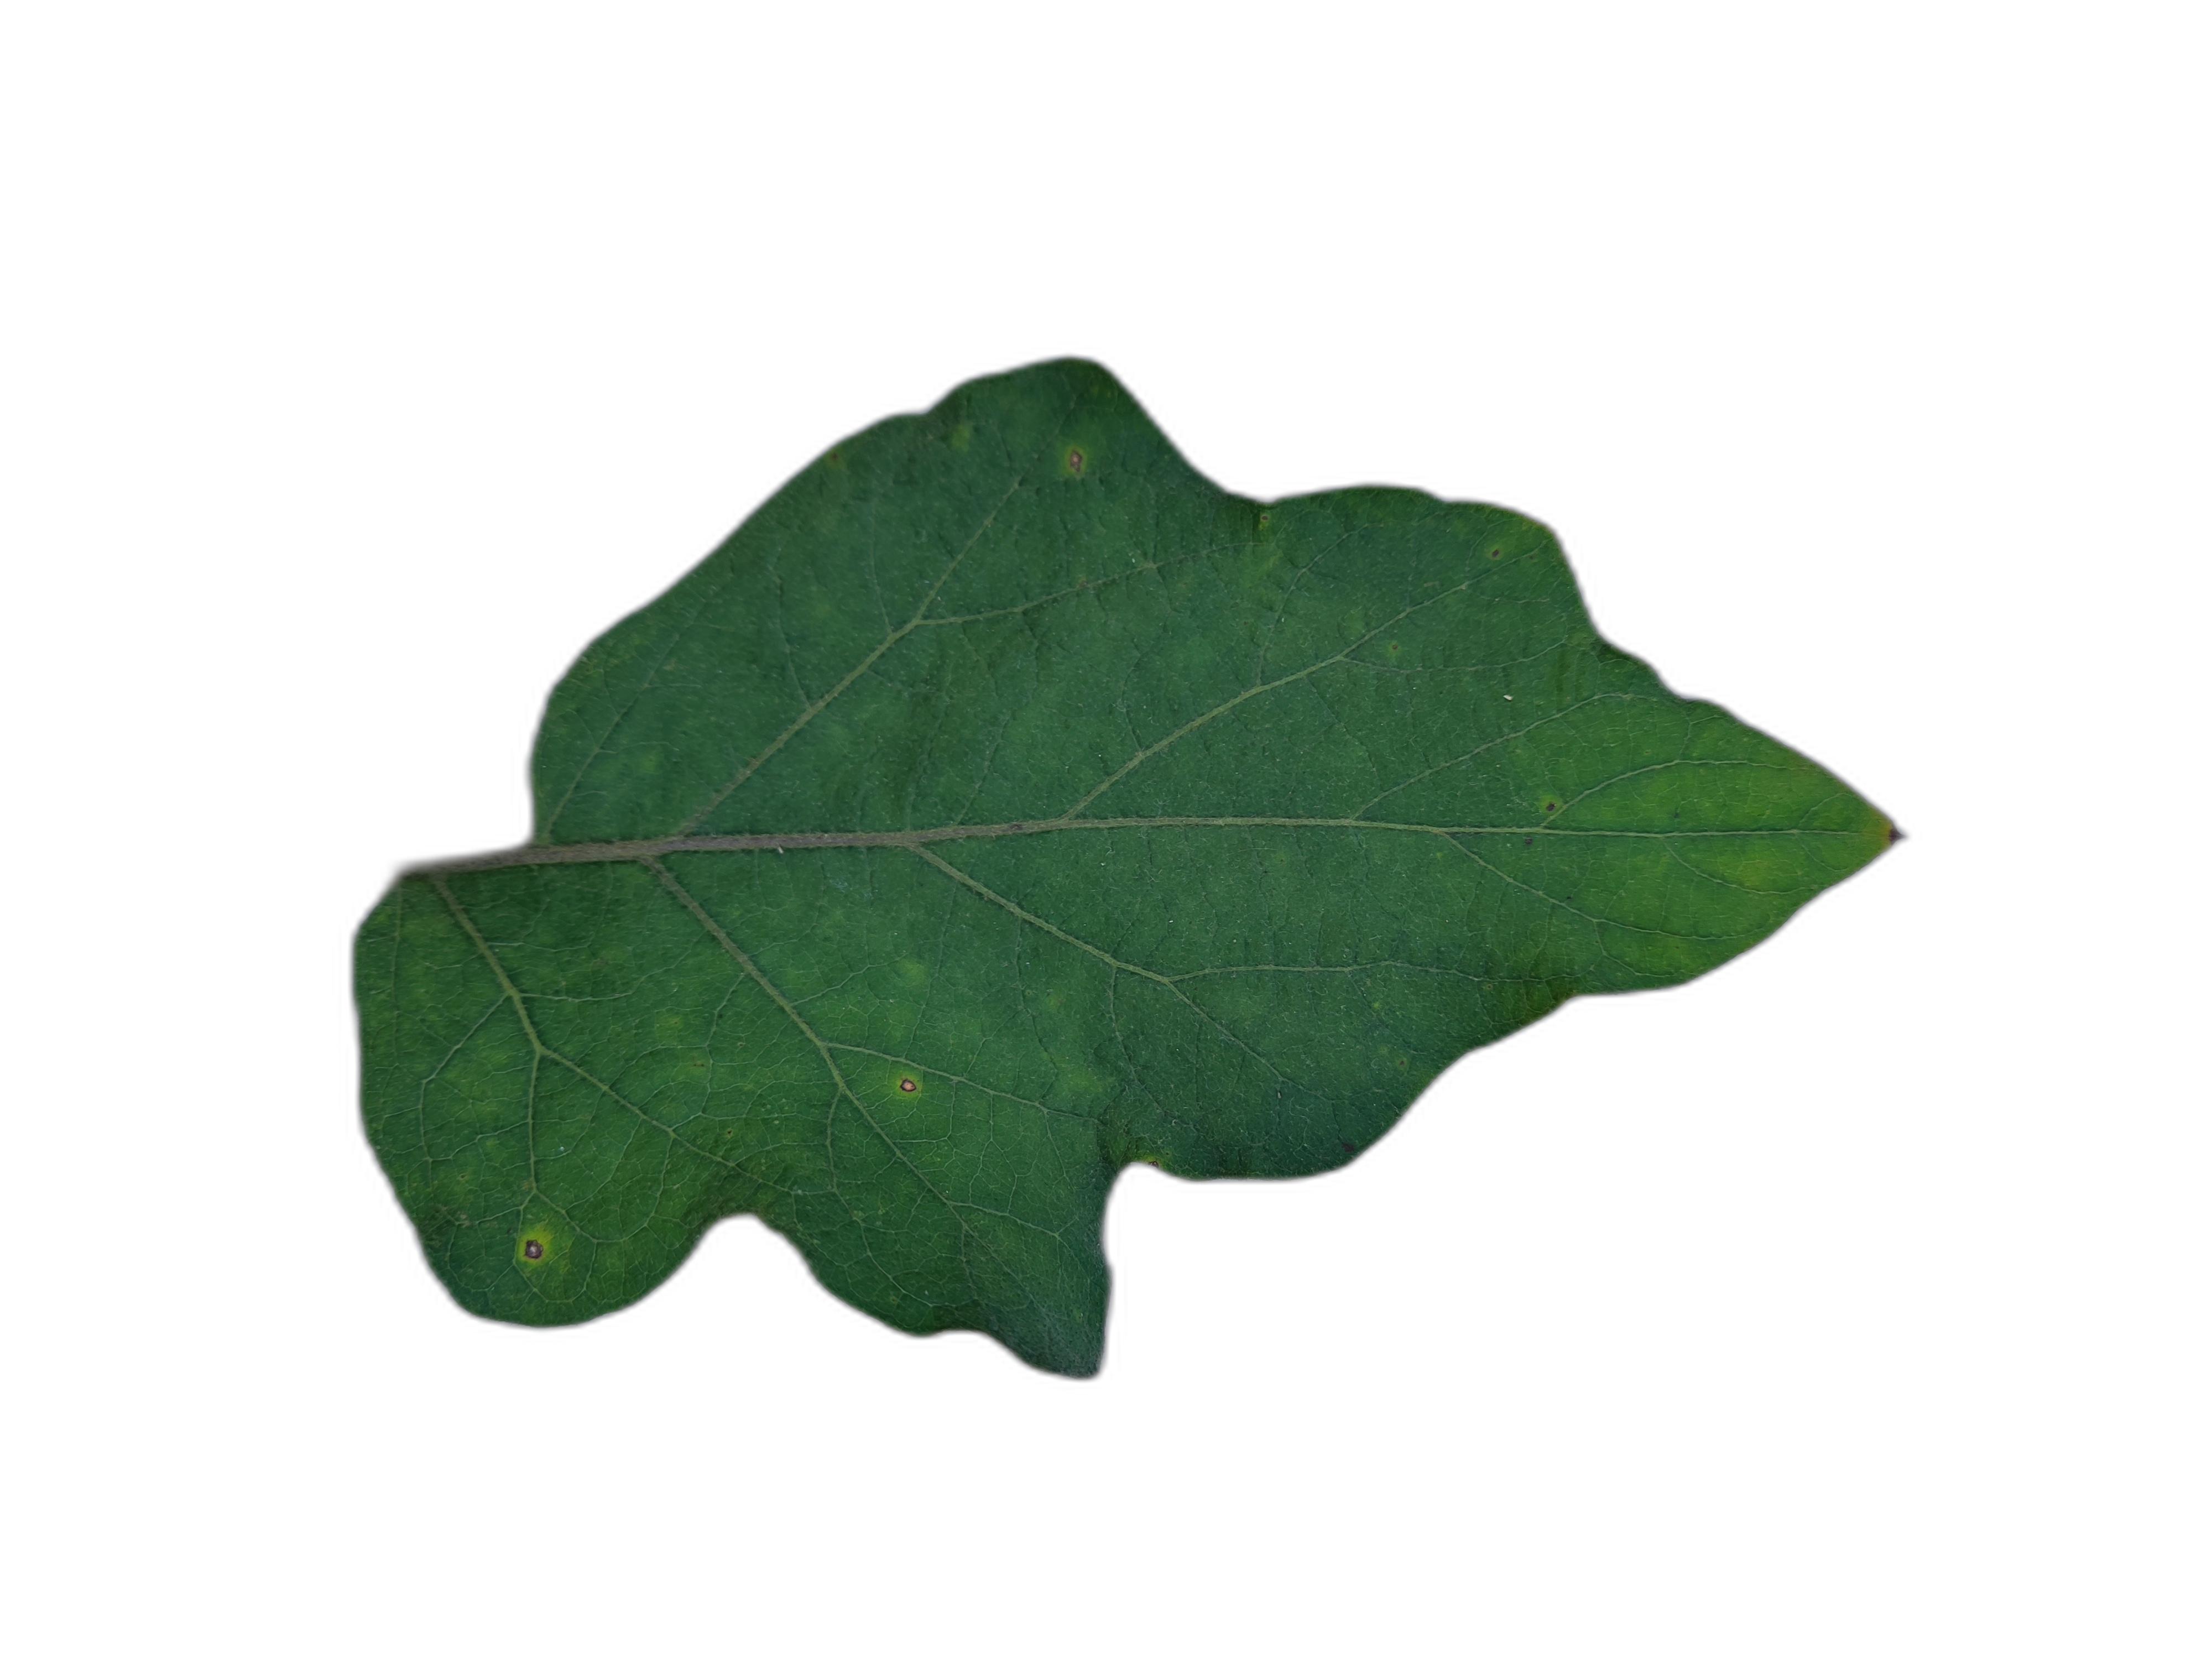
Label: Healthy Leaf